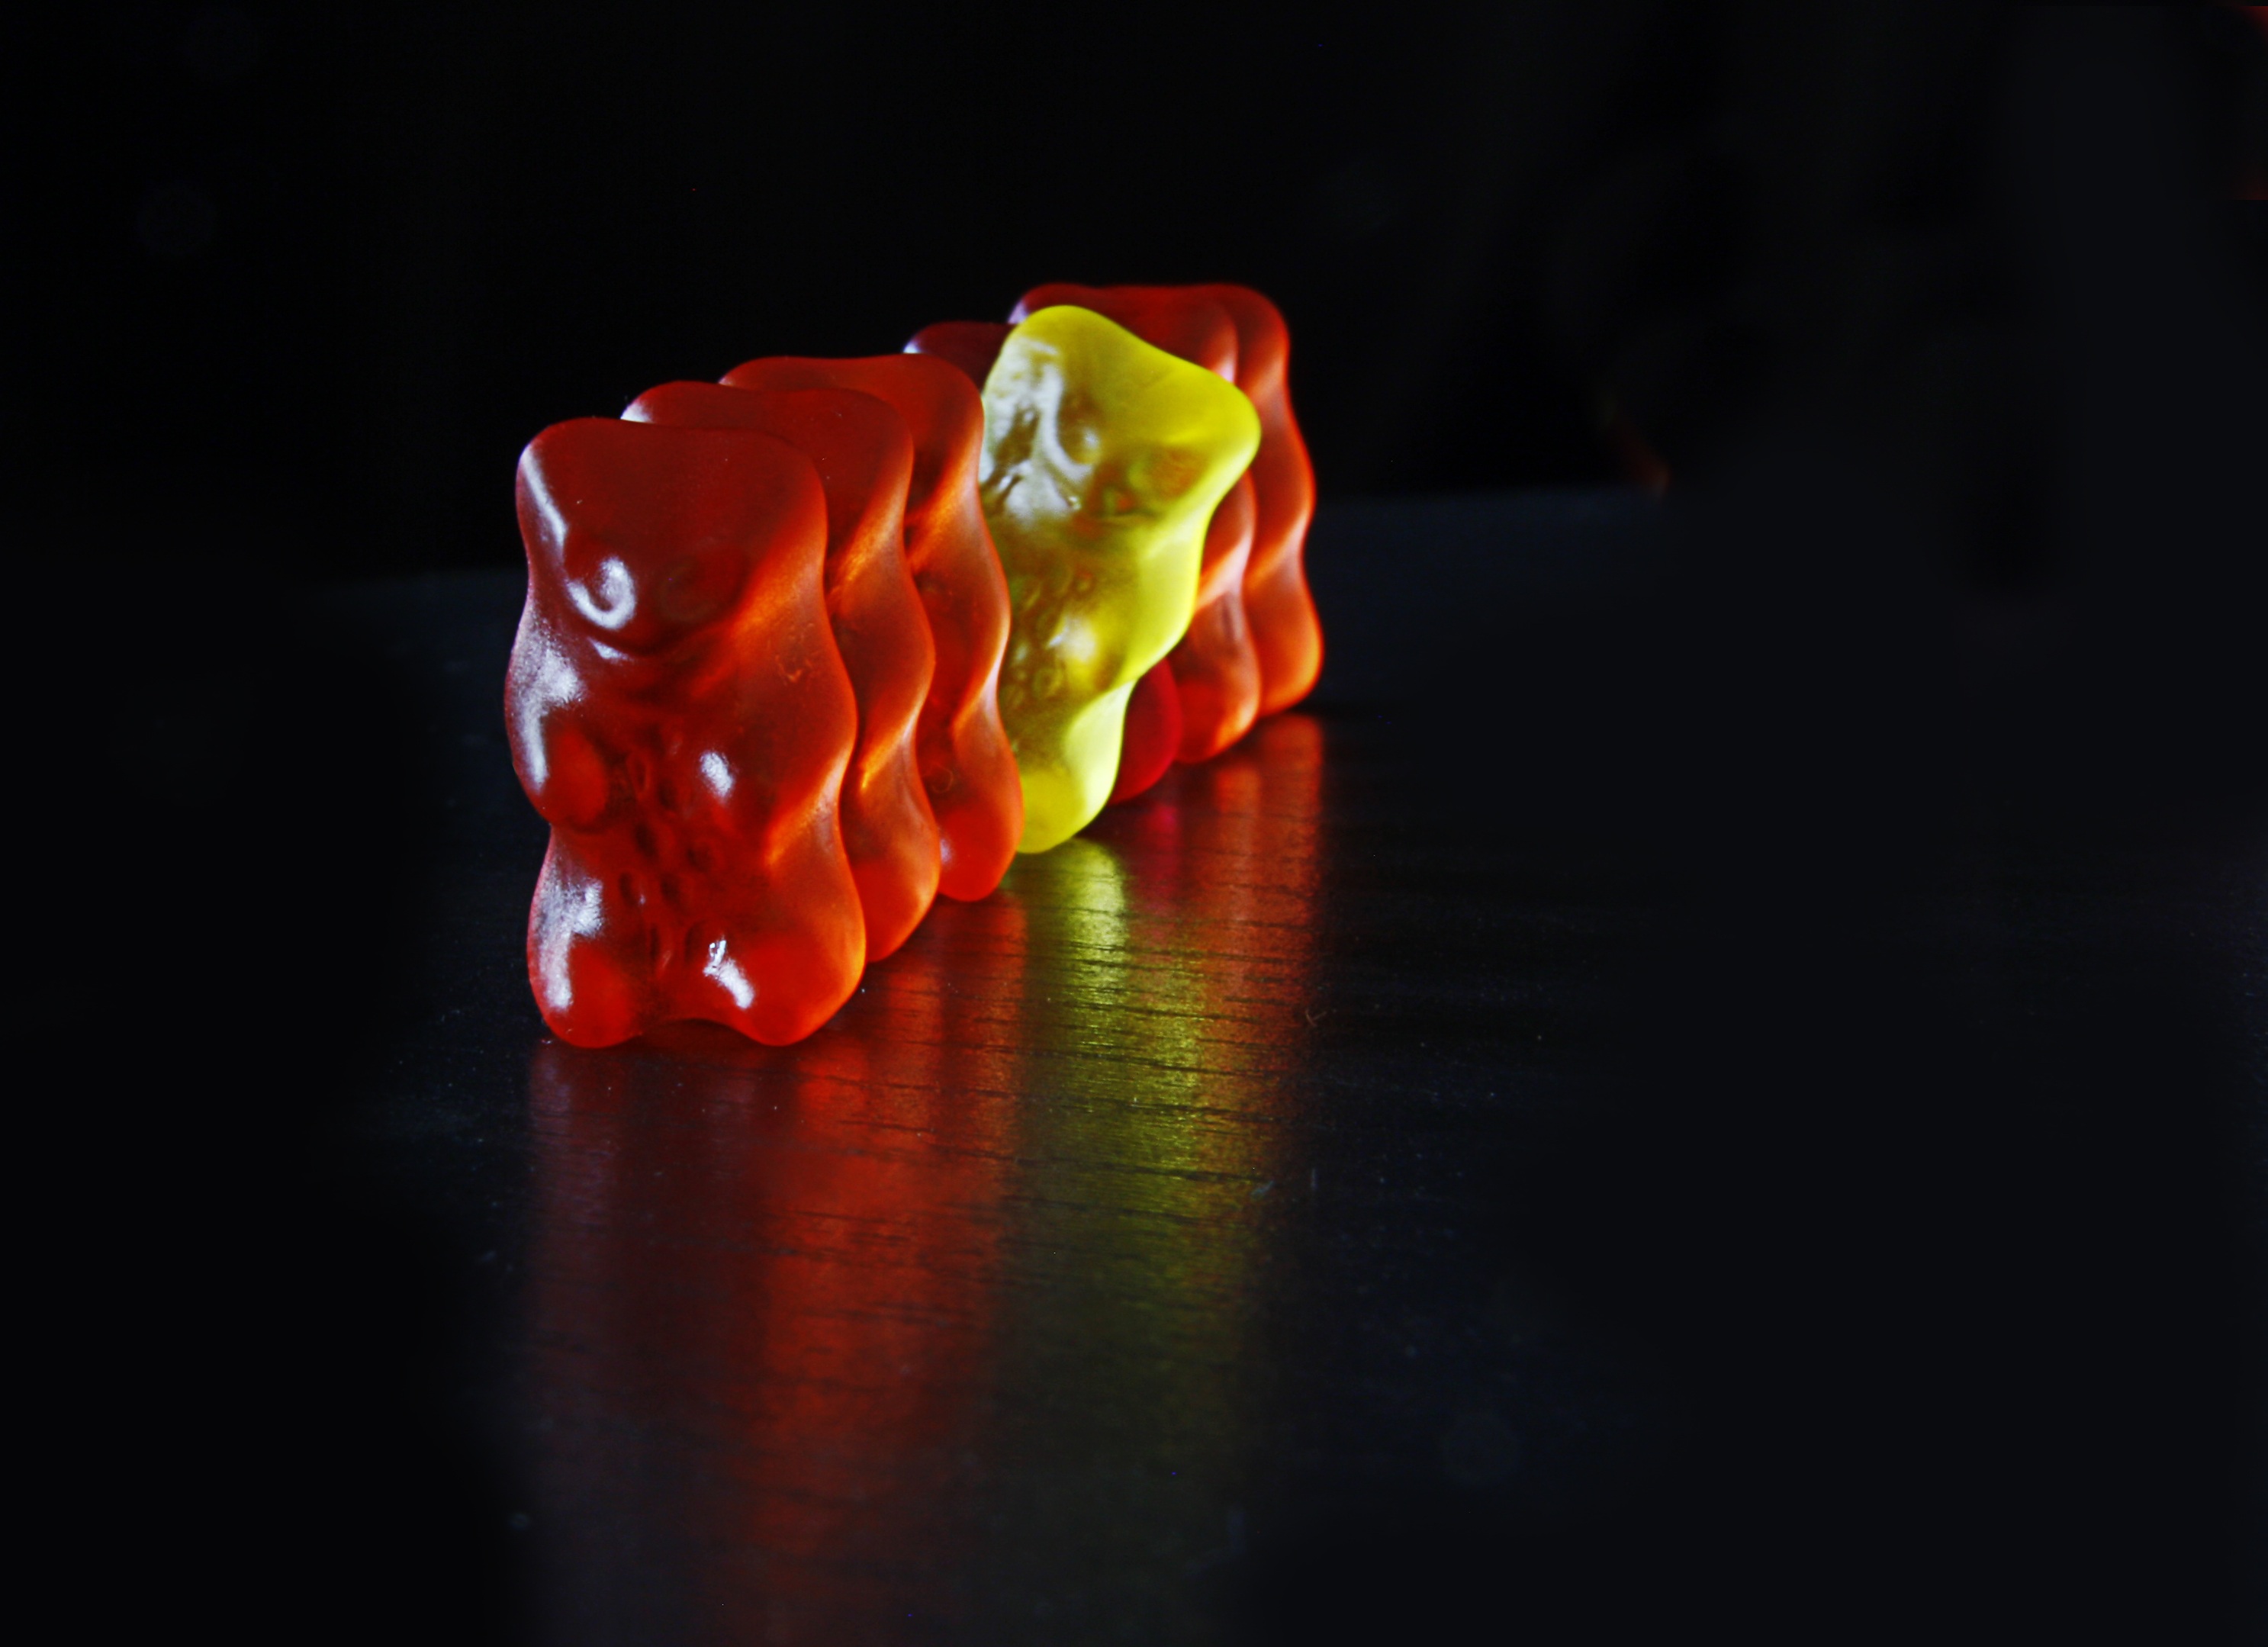
light, plant, sweet, flower, petal, bear, food, reflection, red, color, darkness, colorful, lighting, delicious, close up, brand, sugar, bears, candy, sweetness, macro photography, nibble, placed, flowering plant, unhealthy, gelatin, haribo, gummib rchen, gummi bears, fruit jelly mix, fruit jelly, land plant